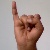
The image shows a hand gesture representing the letter 'I' in Indian Sign Language.